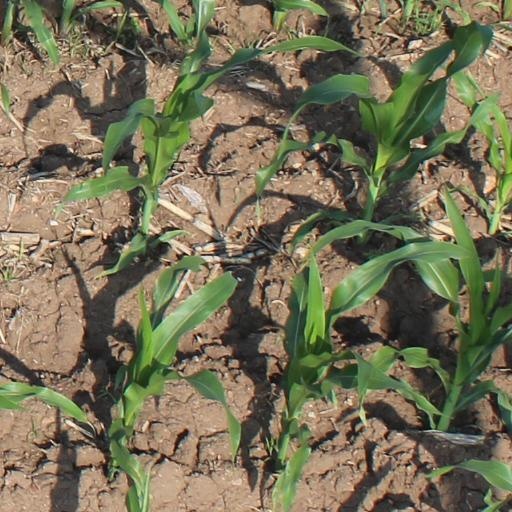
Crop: maize; corn